Namchi

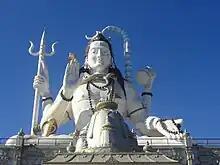
This is the statue of Lord Shiva at Siddhesvara Dhaam in Namchi, Sikkim

Recently inaugurated (in November 2011), the Siddhesvara Dhaam is a pilgrimage-tourism venture of the Sikkim Government developed as "Pilgrim cum Cultural Centre" boasting an 87-ft statue of Lord Shiva and replicas of four Dhams of the country, all at one place on the Solophok hilltop in Namchi. Char Dham, the four most revered Dhams of the Hindus have been replicated in this fantastic complex to benefit the devotees and tourists. The dream project of Chief Minister Pawan Chamling which was conceived by him and started in the year 2005 stands promisingly amidst the breathtaking surrounding of Solophok hill, befitting the mythological setting behind the establishment of the original Dhams. For the consecration of the Dham Shri Jagadguru Sankaryacharya Swami Swarupananda Saraswati, in the presence of the Chief Minister Shri Pawan Chamling and his wife Smt Tika Maya Chamling, did the "Pran Prastisha" of the Dham.